Deca-Dence

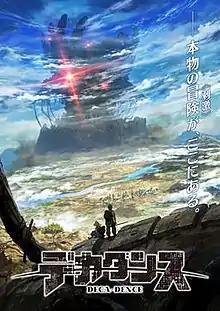
Key visual

, stylized in all caps in Latin script, is an original Japanese anime television series produced and animated by NUT. The series aired from July to September 2020.